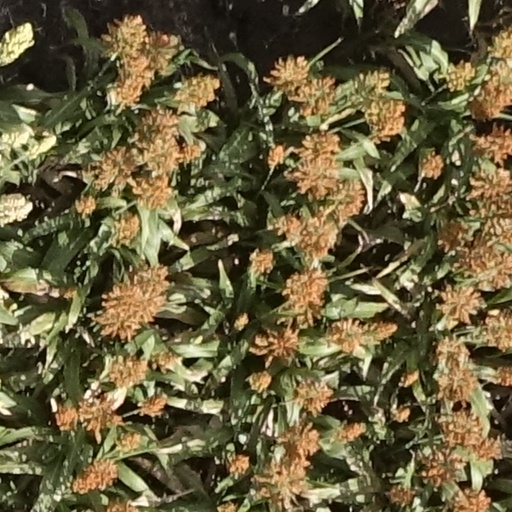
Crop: sorghum